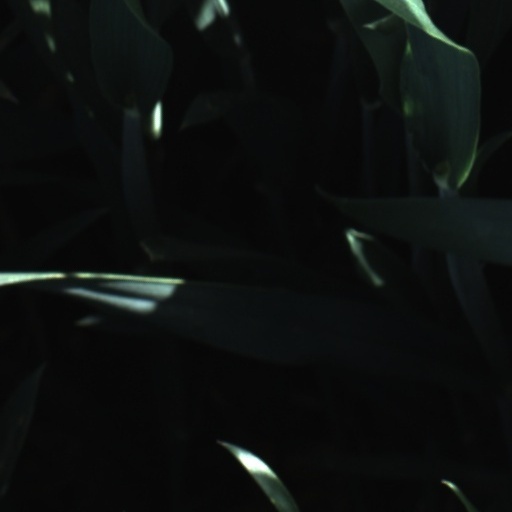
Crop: wheat